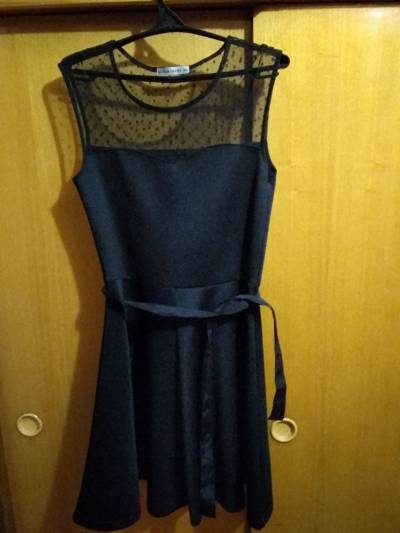
Waste category: clothes